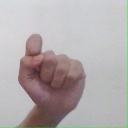
अक्षर: घ